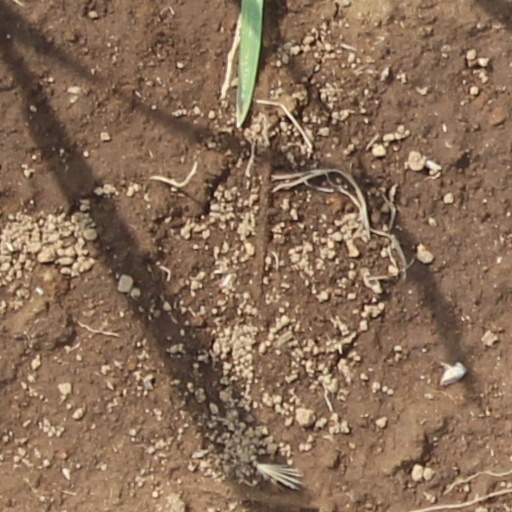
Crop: wheat